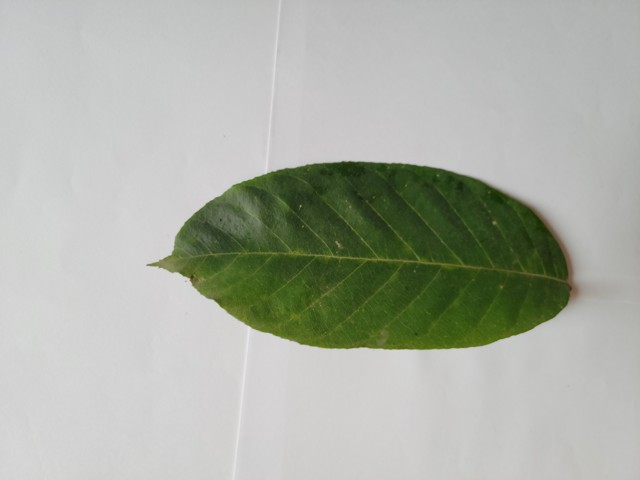
Plant: chapalish